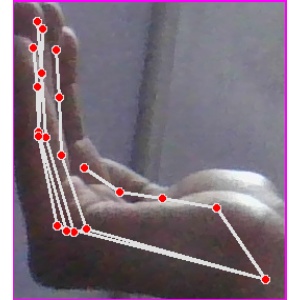
अक्षर: स